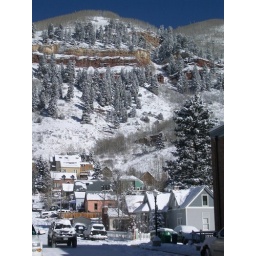
the red rock cliff bands along the north side of the valley glowed once surrounded by white fluffy stuff